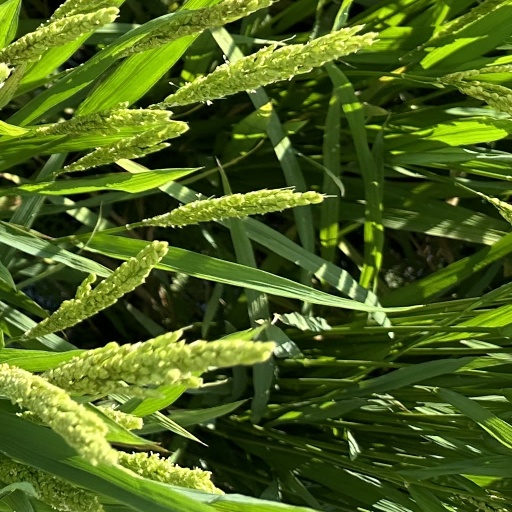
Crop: rice